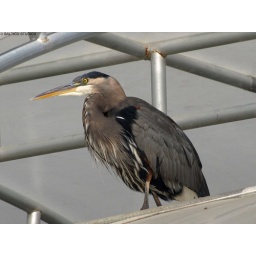
Great Blue Heron in roof of butterfly house. woodland park zoo seattle